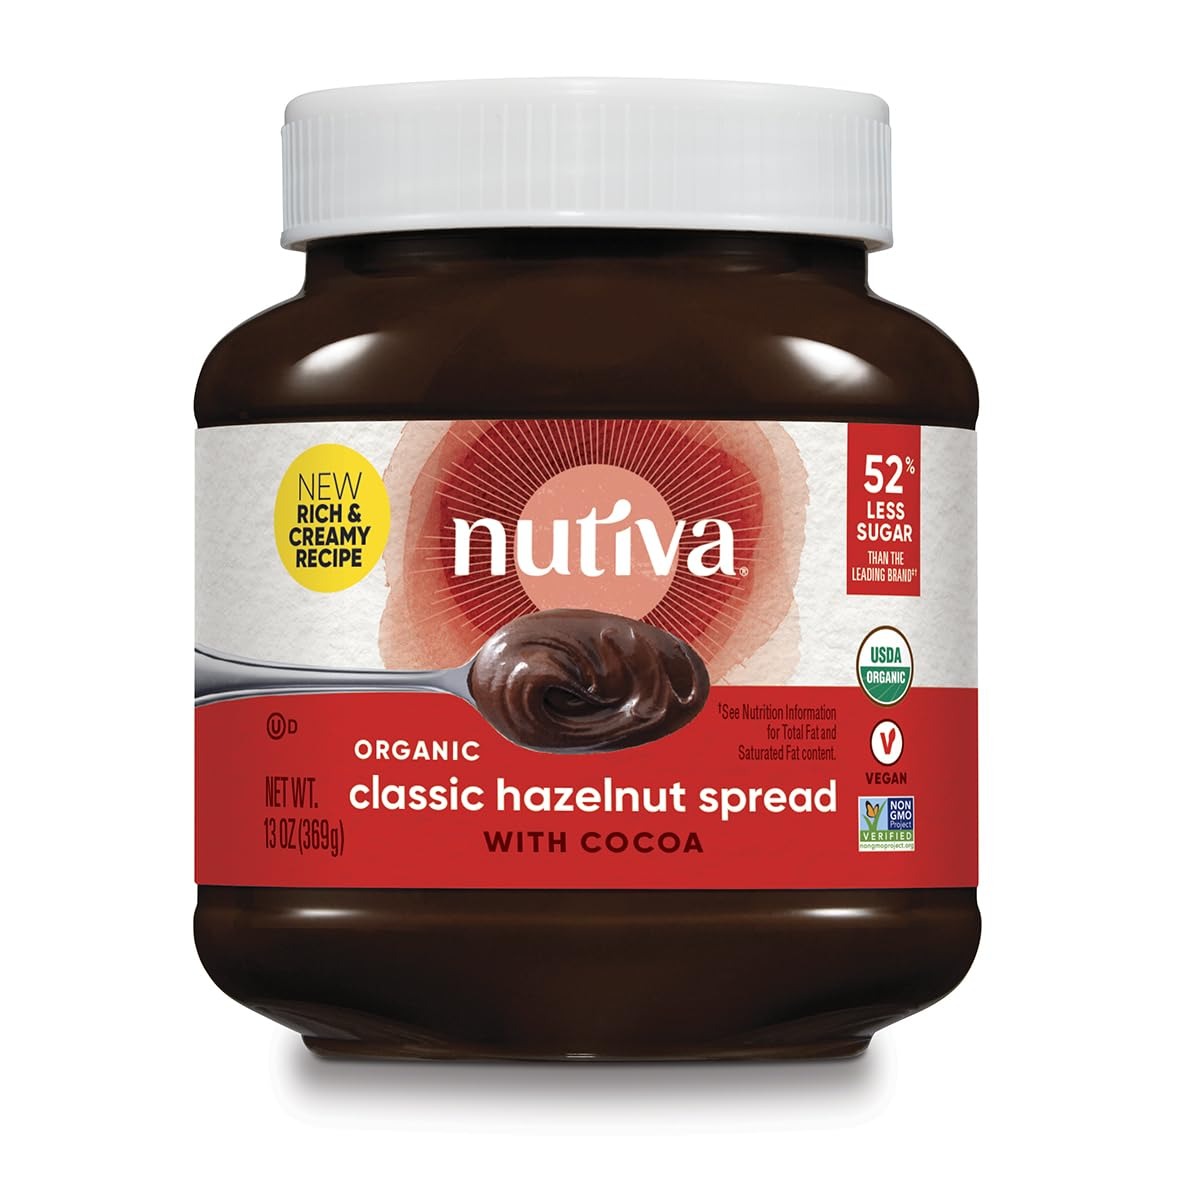
Item Name: Nutiva Organic Vegan Hazelnut Spread, Classic Chocolate, 13 Oz, USDA Organic, Non-GMO, Fair Trade & Sustainably Sourced, Vegan & Gluten-Free, Plant-Based Spread with Less Sugar
Bullet Point 1: Made with organic, nutrient-dense ingredients like flax seed flour, chia seed, and cocoa for a delicious chocolate hazelnut spread with Omega-3 fats and dietary fiber
Bullet Point 2: Ideal addition to vegetarian, vegan, dairy- and gluten-free diets with 40% less sugar than the leading brand
Bullet Point 3: Tasty kid-friendly snack that can be added to pancakes, crepes, waffles, fruit, toast, and more
Bullet Point 4: Nutiva stringently adheres to USDA guidelines and partners with organic farmers to source the world’s finest fresh ingredients and to deliver food that is good for you and good for the planet
Value: 13.0
Unit: Ounce

Price: 5.58